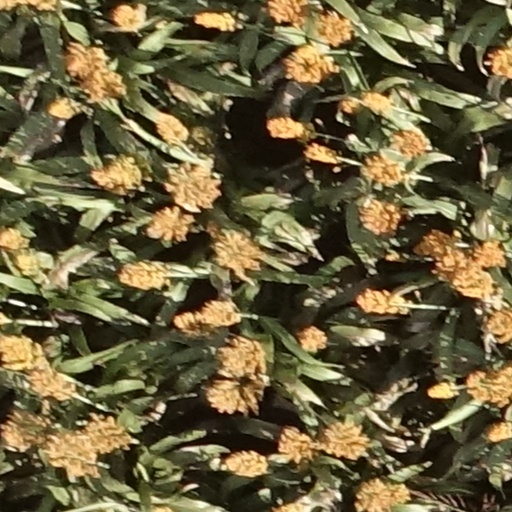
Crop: sorghum